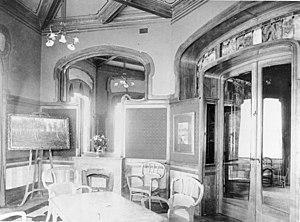
L'hôtel Aubecq était un hôtel particulier de style Art nouveau conçu par Victor Horta à Bruxelles pour l'industriel Octave Aubecq.